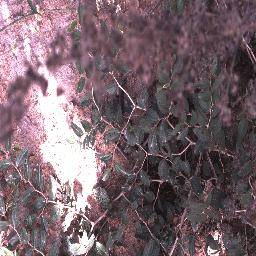
Label: chinee_apple